Changan Eado DT

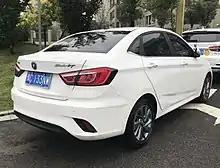
Changan Eado DT rear

Debuting at the Beijing's Auto Show in April 2018, the Changan Eado DT is positioned to be the entry model of the Eado family under the Changan Eado/Eado XT compact car. Being essentially a rebadged Alsvin V7, the dimensions are basically the same as that of the Alsvin V7. The Eado DT is equipped with the same engines from the Alsvin V7, with a naturally aspirated 1.6 liter engine producing or a 1.5 liter turbocharged engine producing mated to either a 5-speed manual or a 5-speed automatic transmission.